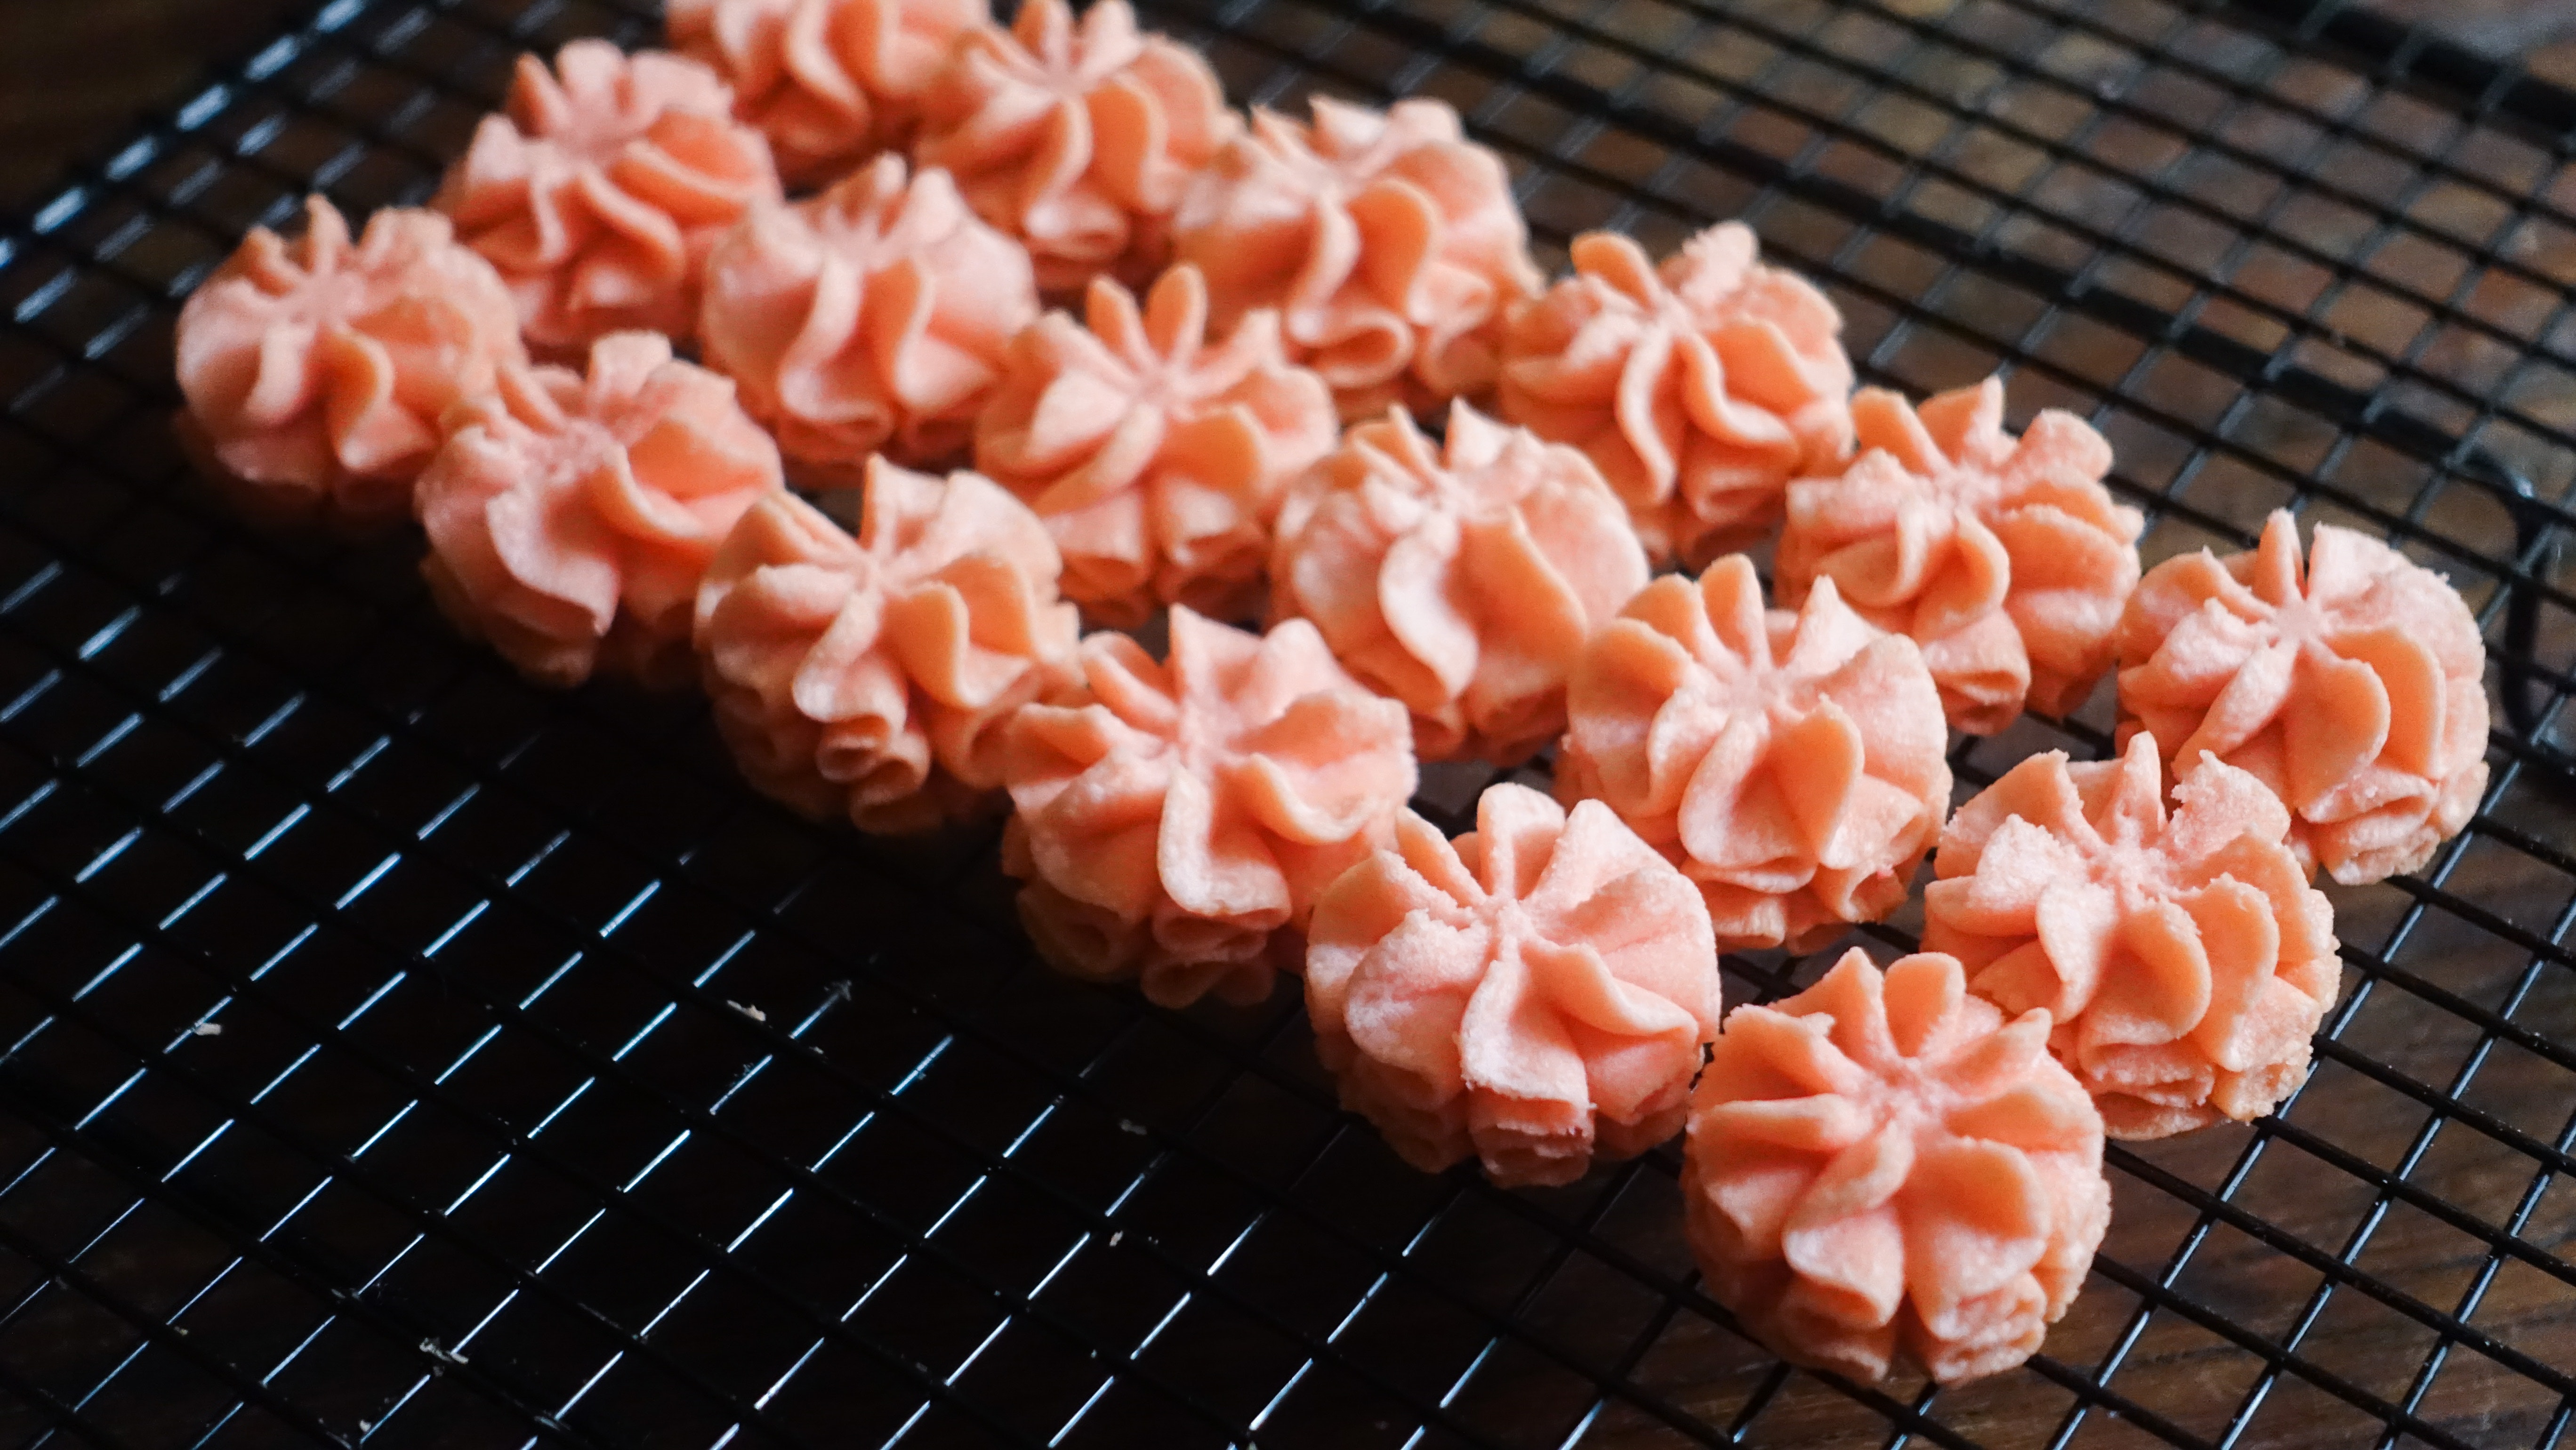
food, dish, cuisine, recipe, ingredient, peach